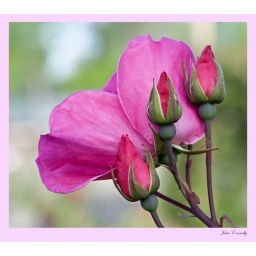
Blooming pink roses at the Heritage Rose Garden on the Guadalupe River in San Jose, CA